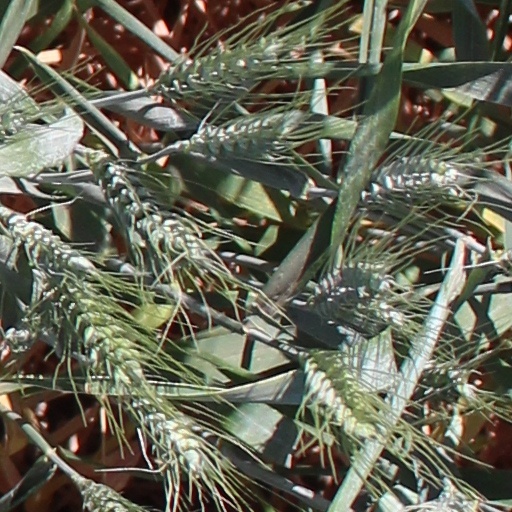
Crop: wheat